Mission to Rescue

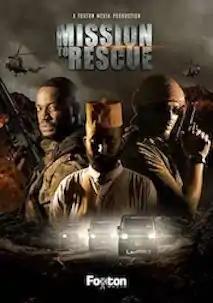

Mission to Rescue is a 2021 Kenyan action film directed by Gilbert Lukalia. It was selected as the 2021 Kenyan entry for the Best International Feature Film at the 94th Academy Awards. The film is based on a true story based on the Al-Shabaab abduction of a French tourist in Kenya in 2011.